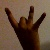
The image shows a hand gesture representing the number 8 in Indian Sign Language.